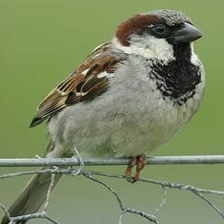
Species: HOUSE SPARROW
Scientific name: PASSER DOMESTICUS